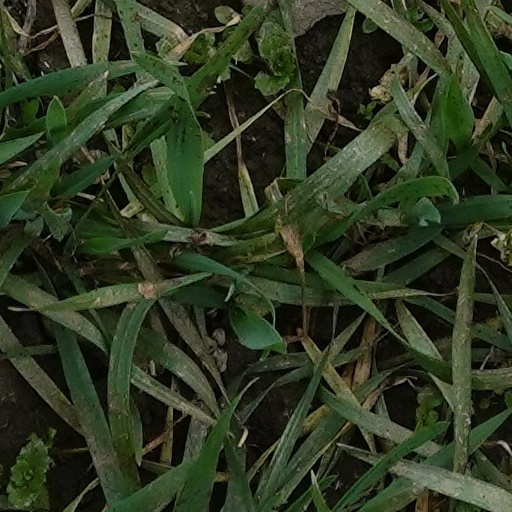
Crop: wheat